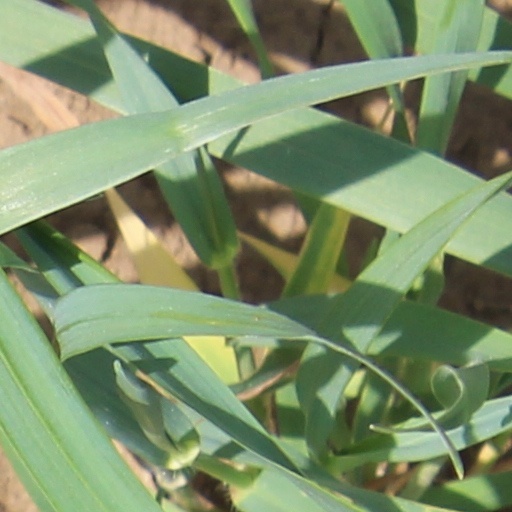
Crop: wheat